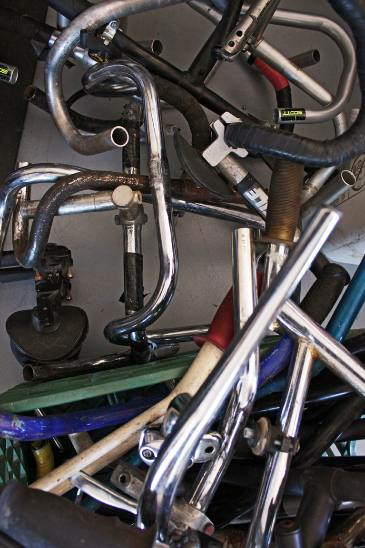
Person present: No